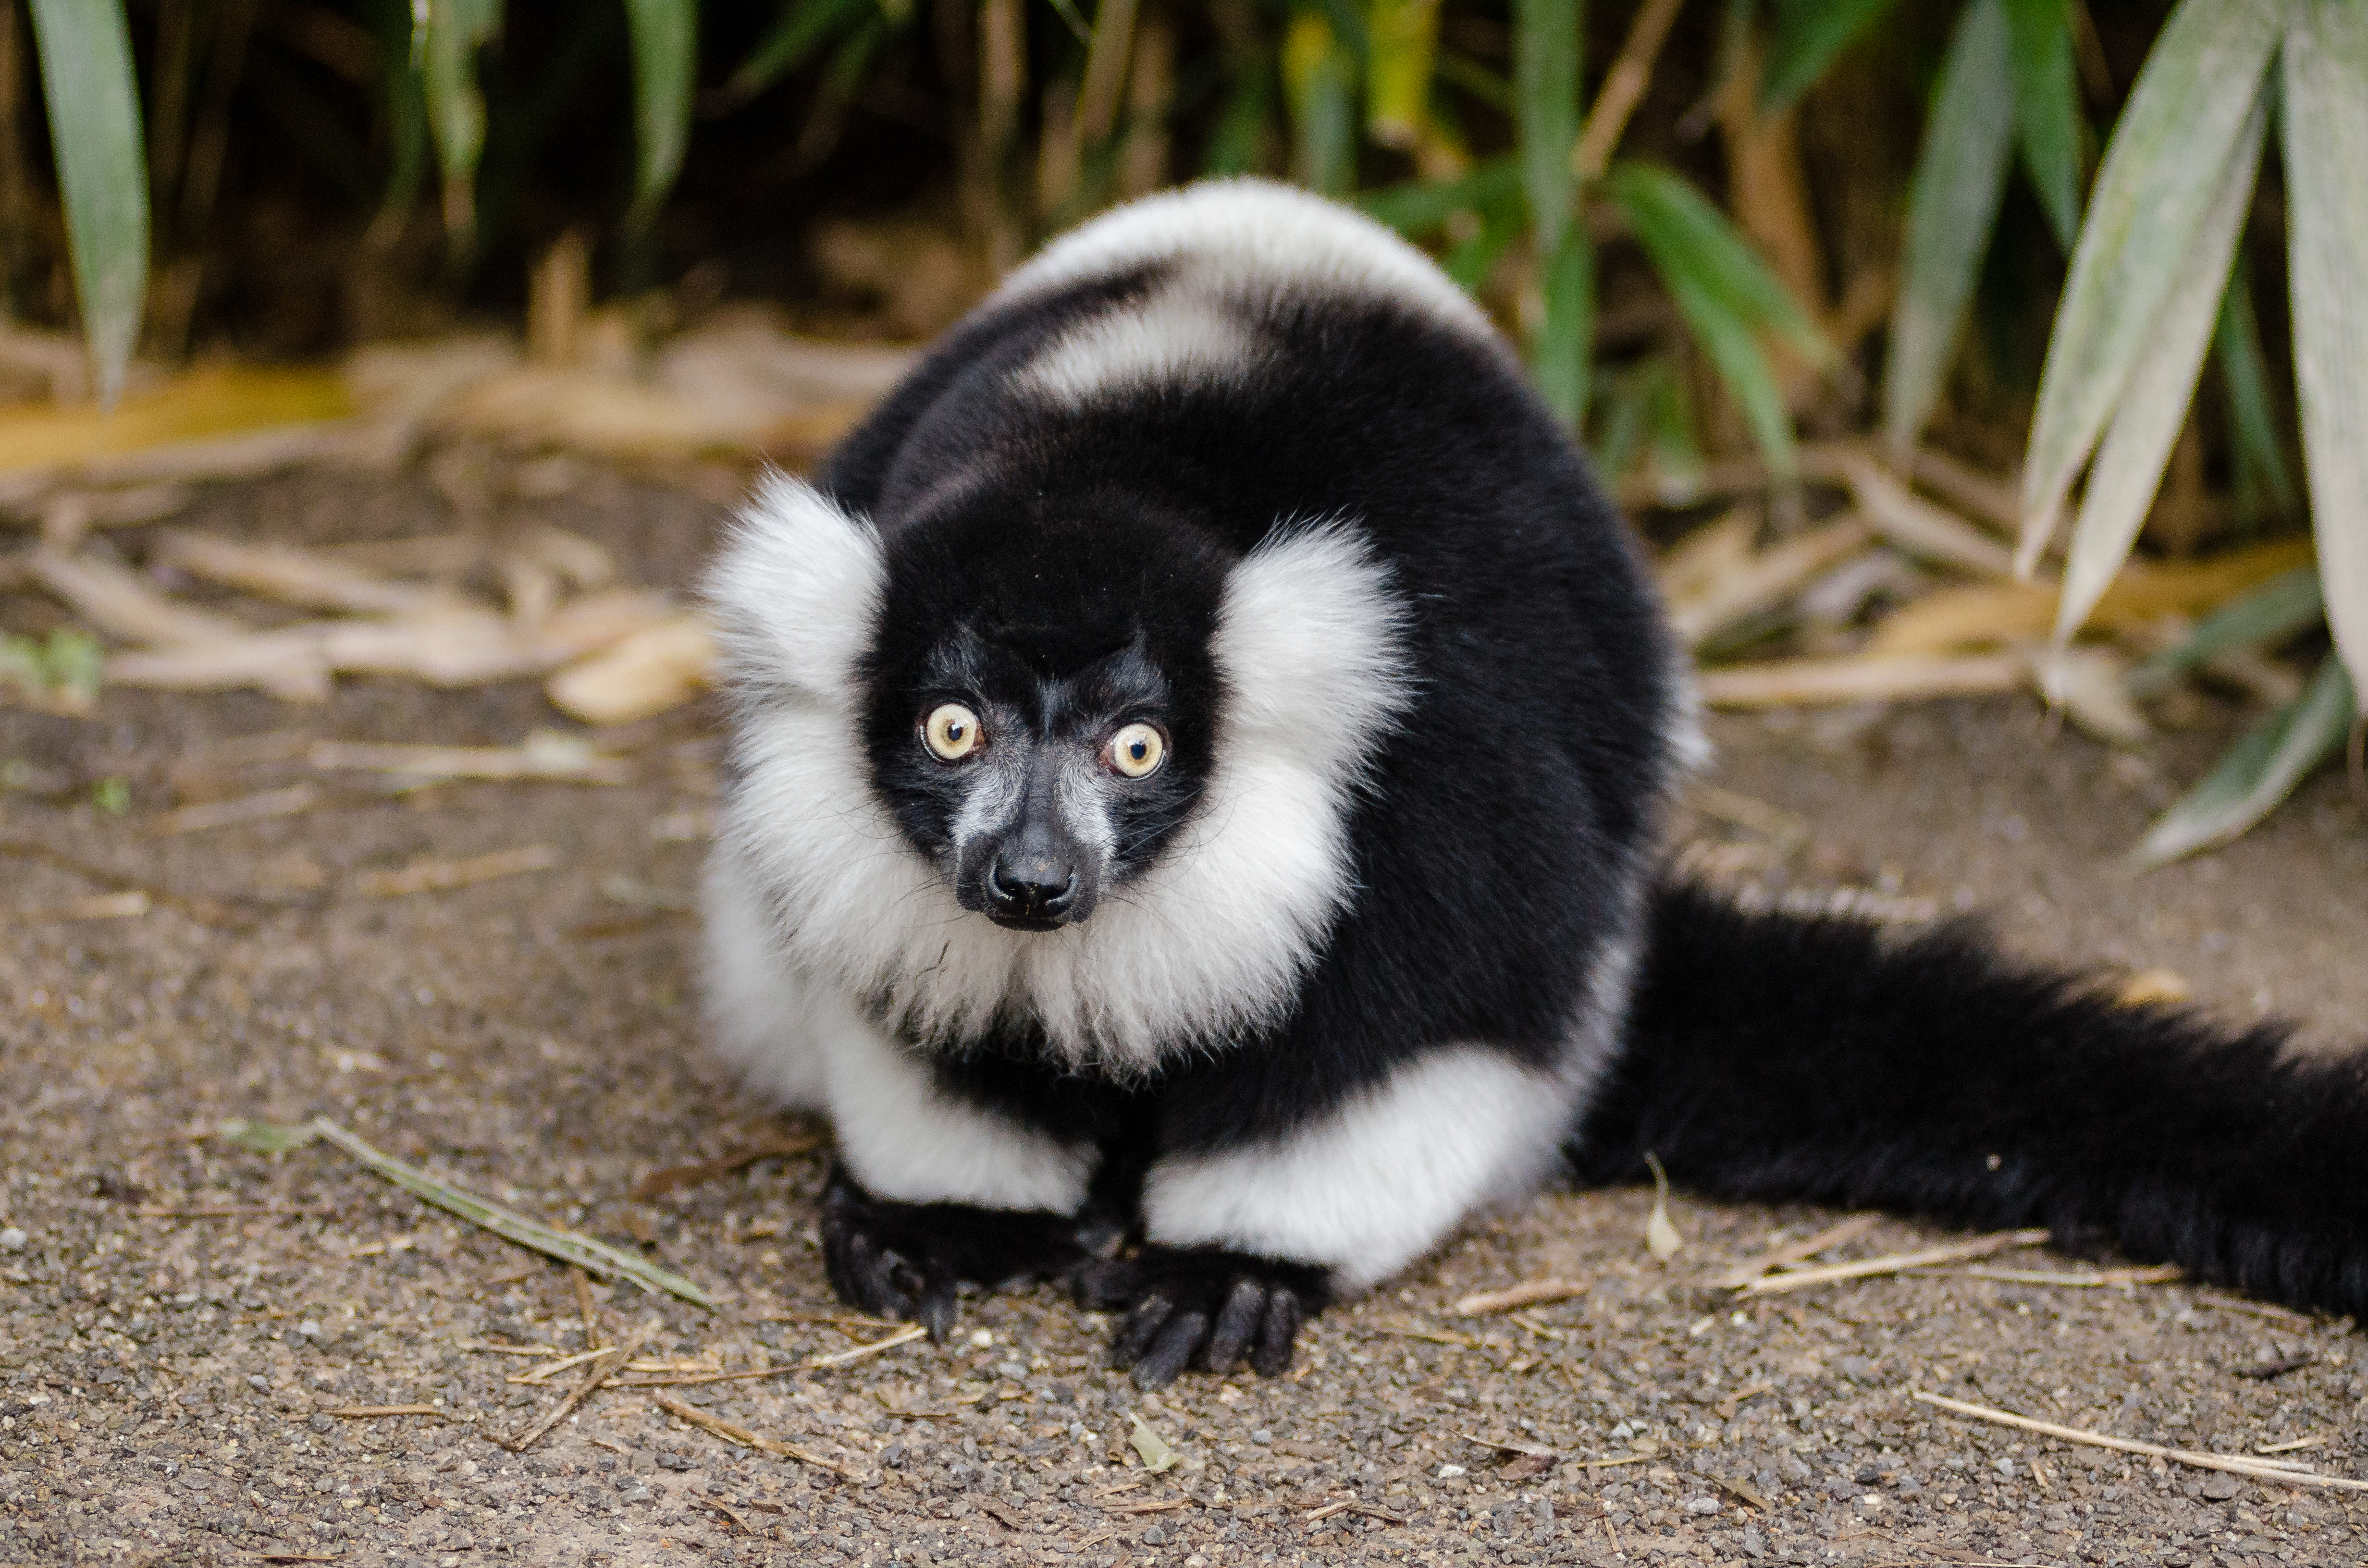
tree, branch, bokeh, white, feet, animal, cute, wildlife, zoo, fur, green, red, foot, mammal, nikon, black, blurred, fauna, primate, world, leaves, eyes, festival, background, eye, domain, public, endangered, madagascar, vertebrate, germany, deutschland, schwarz, day, tier, fell, augen, grn, adorable, lemur, critically, niedlich, tierpark, fse, madagaskar, iucn, list, ruffed, weiser, vari, lemuren, auge, fus, skunk, german spitz